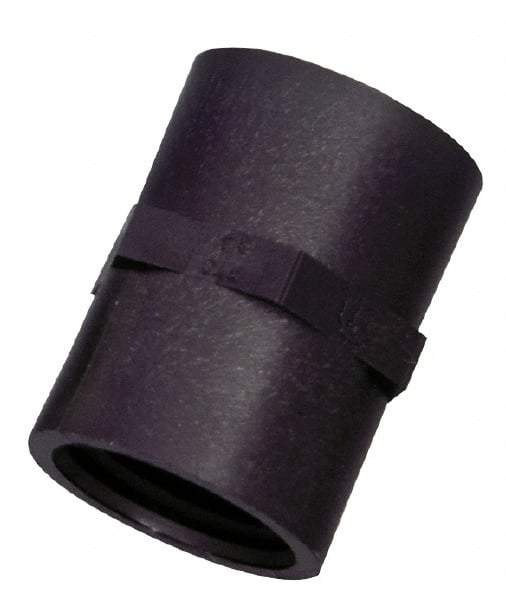
Green Leaf - 1/4" Polypropylene Plastic Pipe Coupling - FIPT x FIPT End Connections
Item #: 08802043 Brand: Green Leaf Model #: FTC 14 P Exact Tooling IR#: 04 Product Specifications Type Coupling Fitting Size (Inch) 1/4 End Connections FIPT x FIPT Material Polypropylene Color Black
Brand: Green Leaf
Category: Home & Garden > Lawn & Garden > Watering & Irrigation